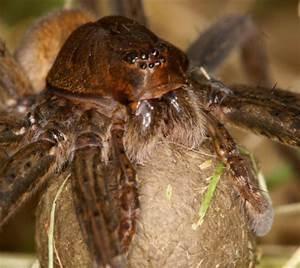
spider